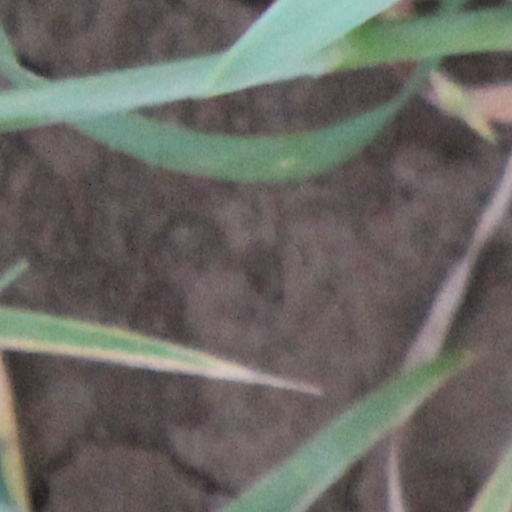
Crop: wheat